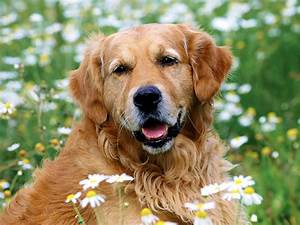
Label: cane